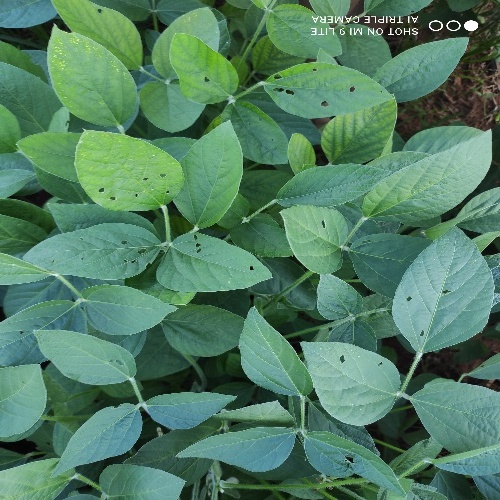
Label: Diabrotica_speciosa